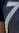
Number: 7